Carlina corymbosa

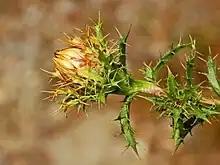
Flower of "Carlina corymbosa"

"Carlina corymbosa" reaches on average in height. This plant has rhizomatous roots, overwintering buds situated just below the soil surface (hemicryptophyte) and an almost leafless stalk growing directly from the ground (scapose). The stem is green to whitish, thick and erect. The leaves are alternate, sessile or amplexicaul and lobed with spines on the margins.